Question: What is in the background?
Tambaya: Menene a bayan ƙasan?
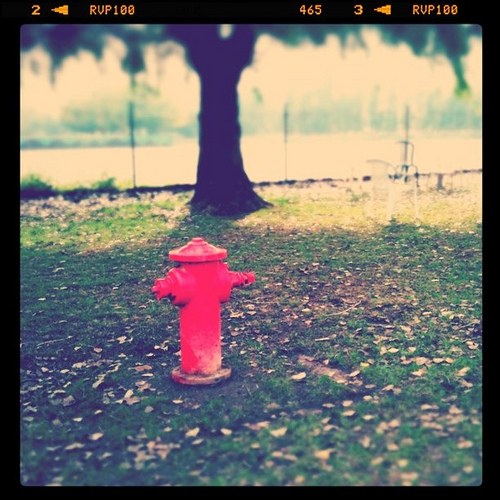
Answer: Fence.
Amsa: Katanga.